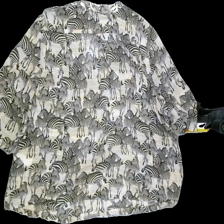
View: back
Type: Blouse
Category: Ladies
Brand: Indiska
Colors: Multicolor, Beige, Black, White, Yellow
Material: 100%polyester
Pattern: Striped
Cut: Regular, V-collar
Size: XL
Season: All
Trend: No trend
Stains: No
Price range: 50-100
Recommended usage: Reuse